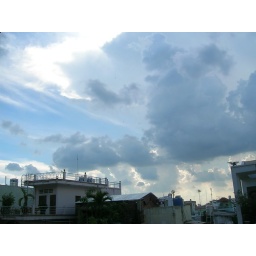
afternoon sky above our office in Ho Chi Minh City, Vietnam